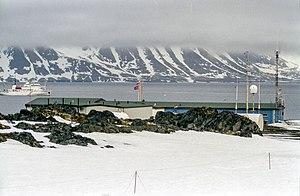
Le phare d'Hornsund est un phare situé dans le fjord d'Hornsund sur l'île du Spitzberg dans l'Océan Arctique.